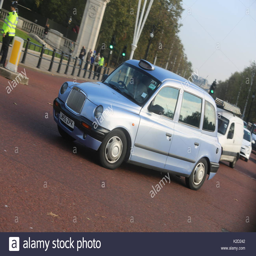
cars and a taxi cab driving down structure